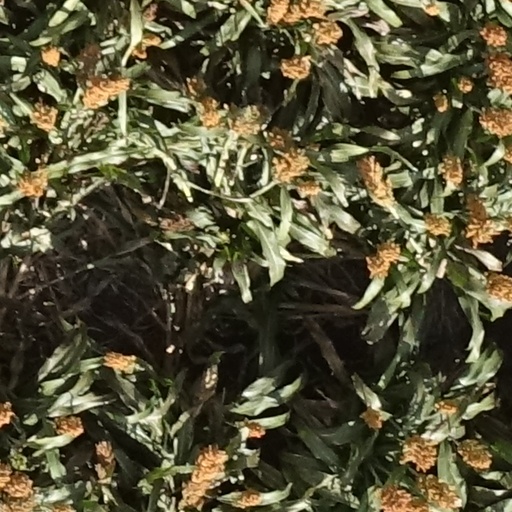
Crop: sorghum